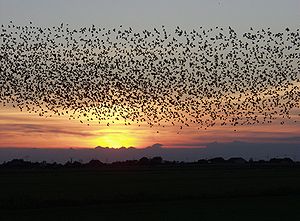
Ramsarområde
Fugleflok ved Vadehavet, der er udpeget som ramsarområde
En stærefolk danner fascinerende formationer i luften over Tøndermarsken.
Ramsarområde er et internationalt beskyttet vådområde. For at beskytte de mest værdifulde vådområder blev der i 1971 indgået en international aftale i Ramsar i Iran. Aftalen fik navnet Convention on Wetlands of International Importance, men kaldes som oftest kun for Ramsar-konventionen.